350 Mission Street

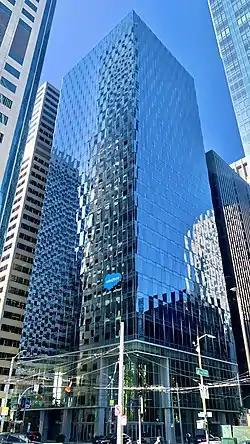
The building in 2021

Salesforce East is a 30-story skyscraper in the South of Market district of San Francisco, California.